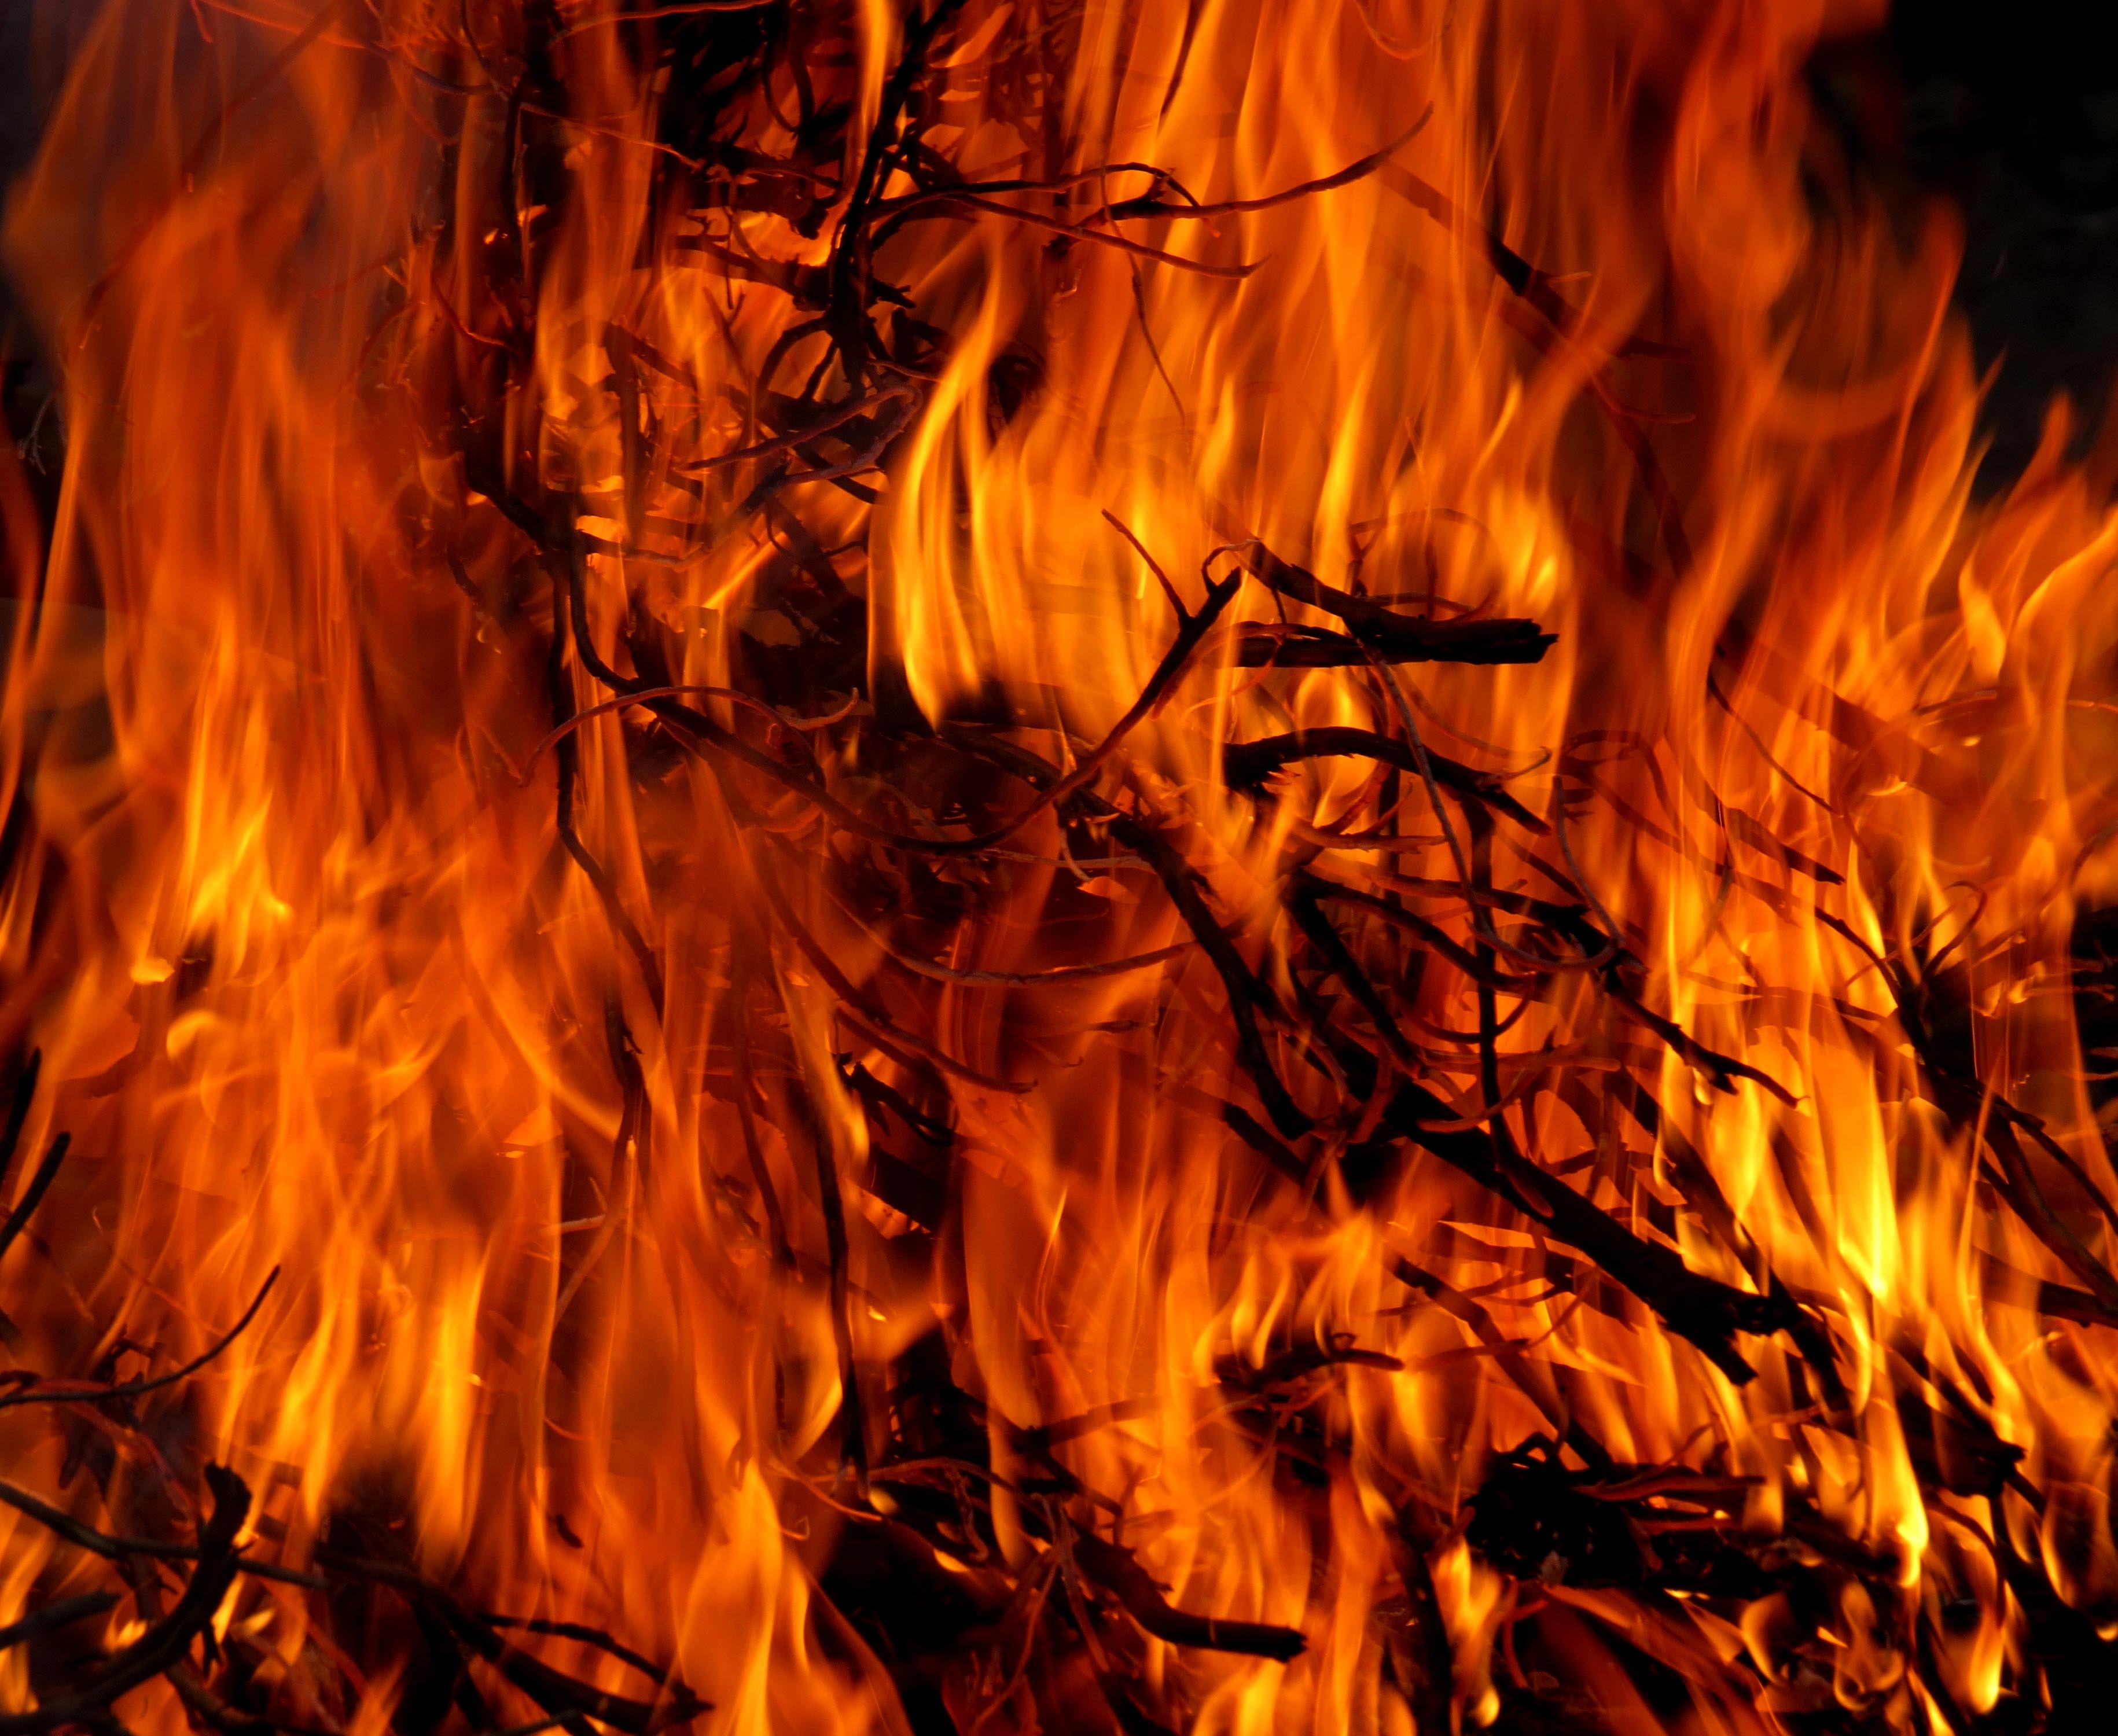
flame, fire, campfire, bonfire, blaze, easter, embers, easter fire, geological phenomenon